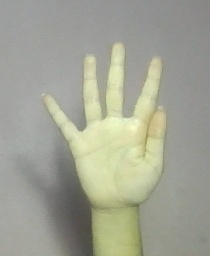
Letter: sheen